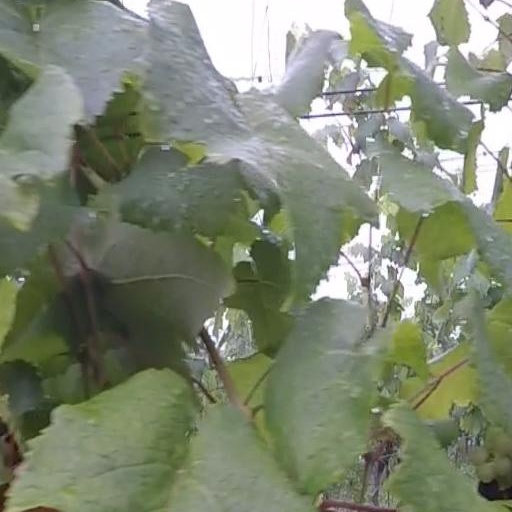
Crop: grape